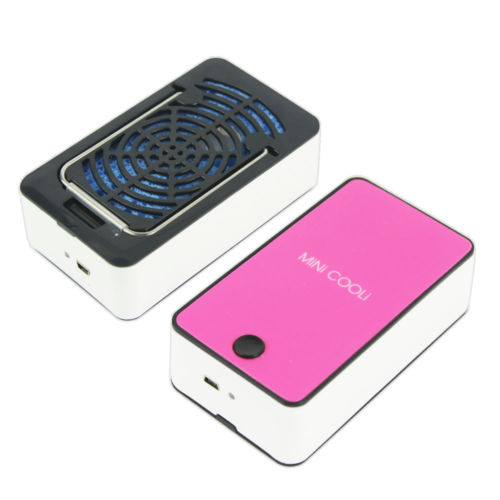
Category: fan